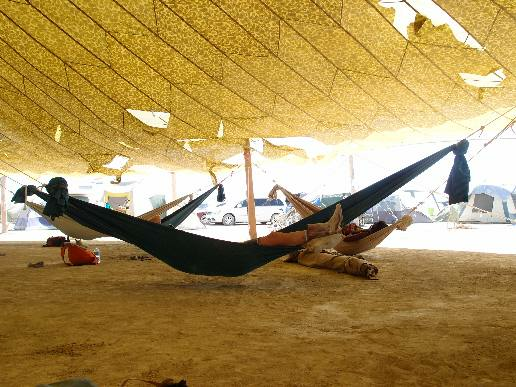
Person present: No